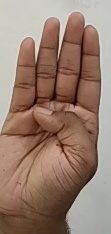
ASL sign: B